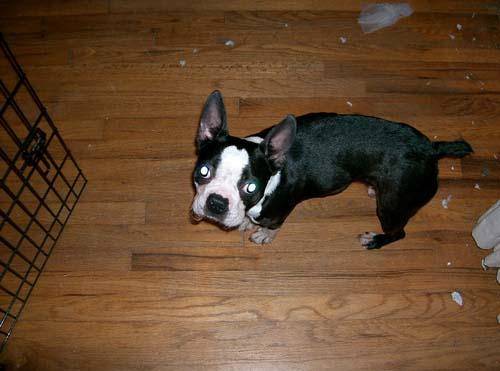
Label: dog